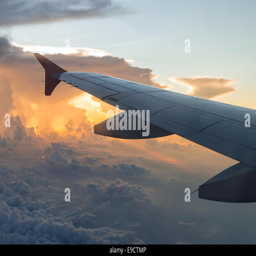
wing of an airplane flying above the clouds